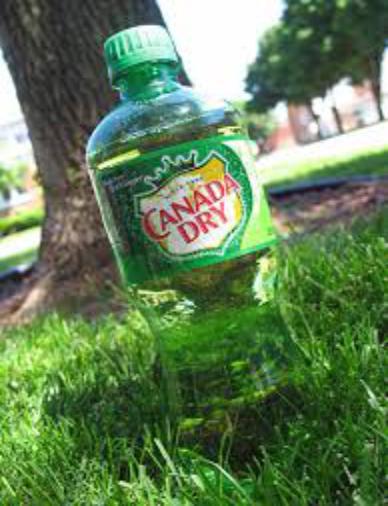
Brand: Canada Dry
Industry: Food